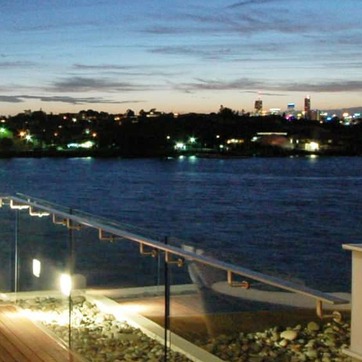
Material: water